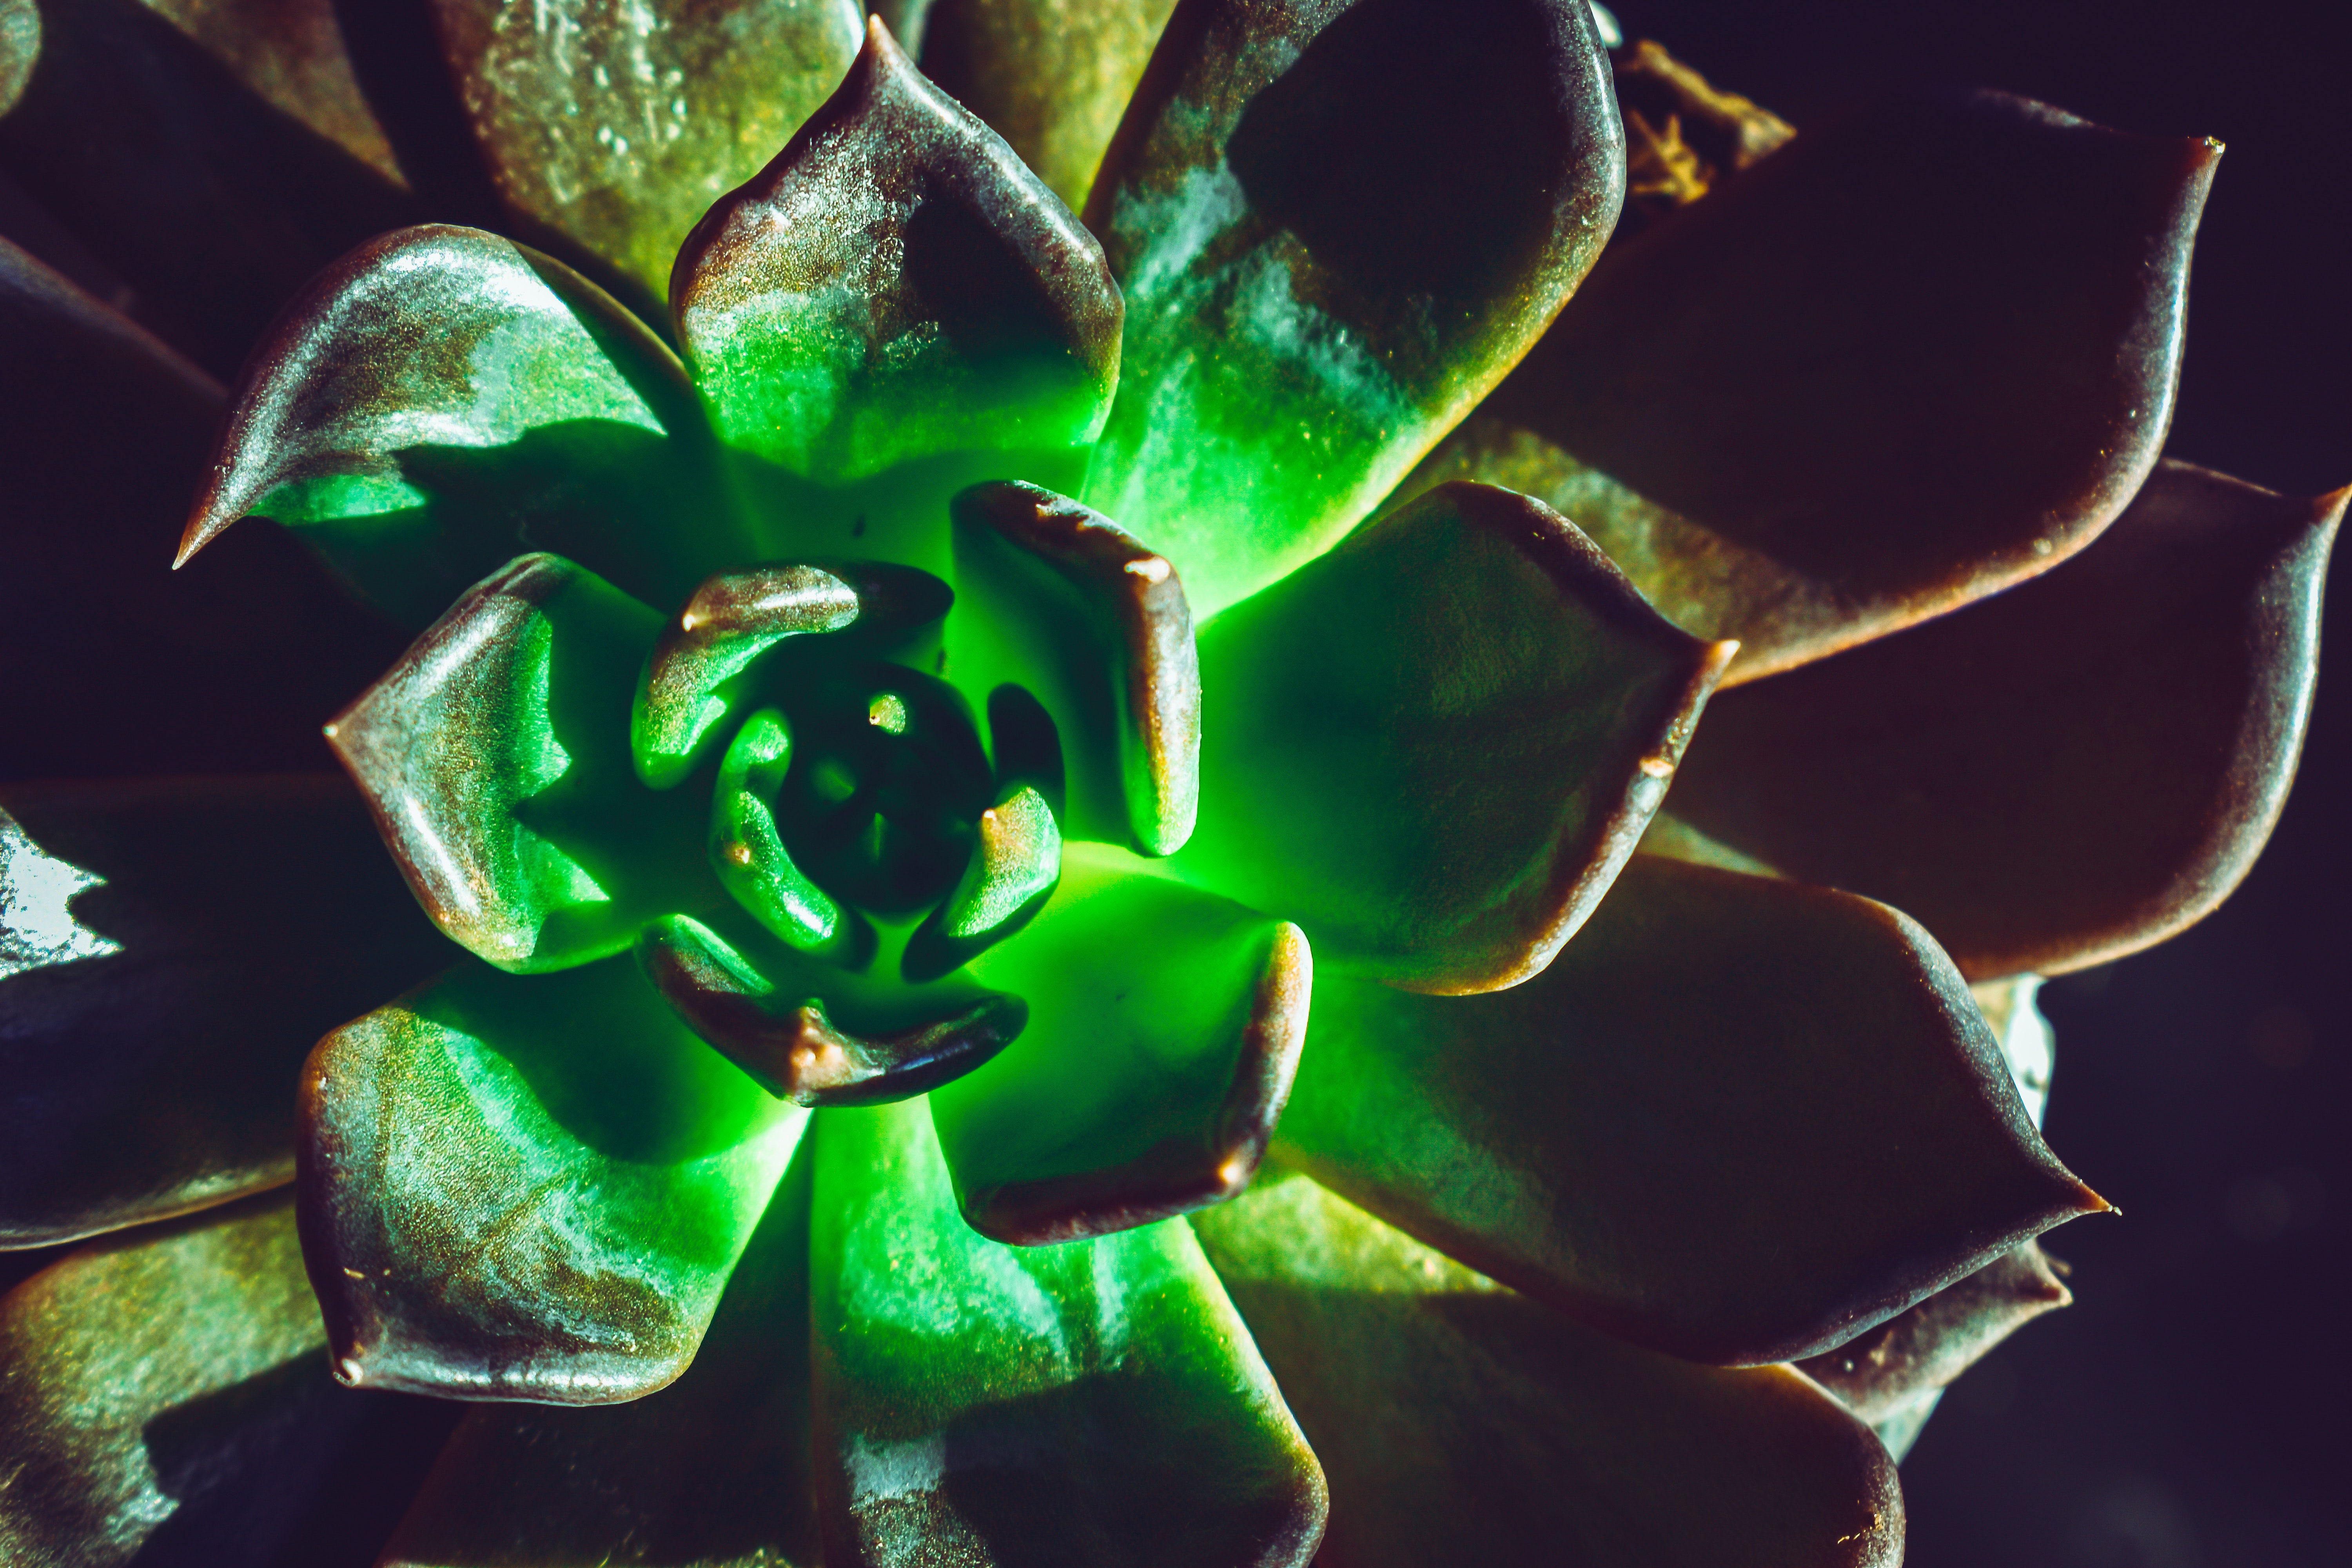
green, flower, leaf, plant, botany, design, echeveria, organism, fractal art, symmetry, pattern, wildflower, graphics, perennial plant